You and Me (Joan Franka song)

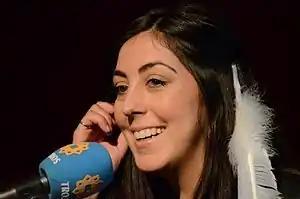
Joan Franka, 2012

On 26 February 2012, Joan Franka performed "You and Me" at the Nationaal Songfestival, wearing a Native American headdress designed by Nicoline van Marle. The background for her suit comes from the origin of the text of her song. That is about an innocent young love of herself when she was five years old and playing 'Indians' with her little boyfriend. In her performance she sings and plays the guitar, and is being flanked by four female dancers with tambourines, a drum and a small string instrument, probably a small ukulele accompanied with music from a banjo.